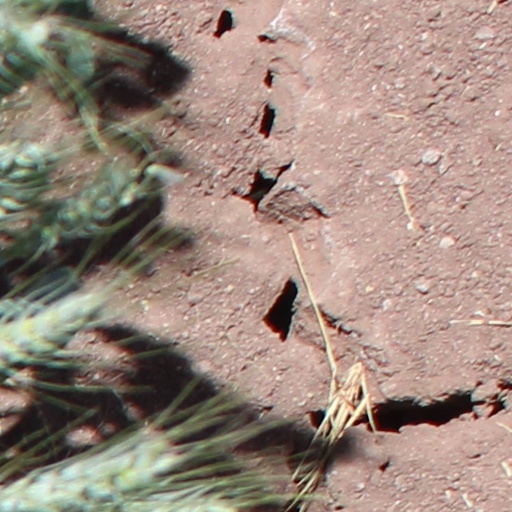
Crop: wheat